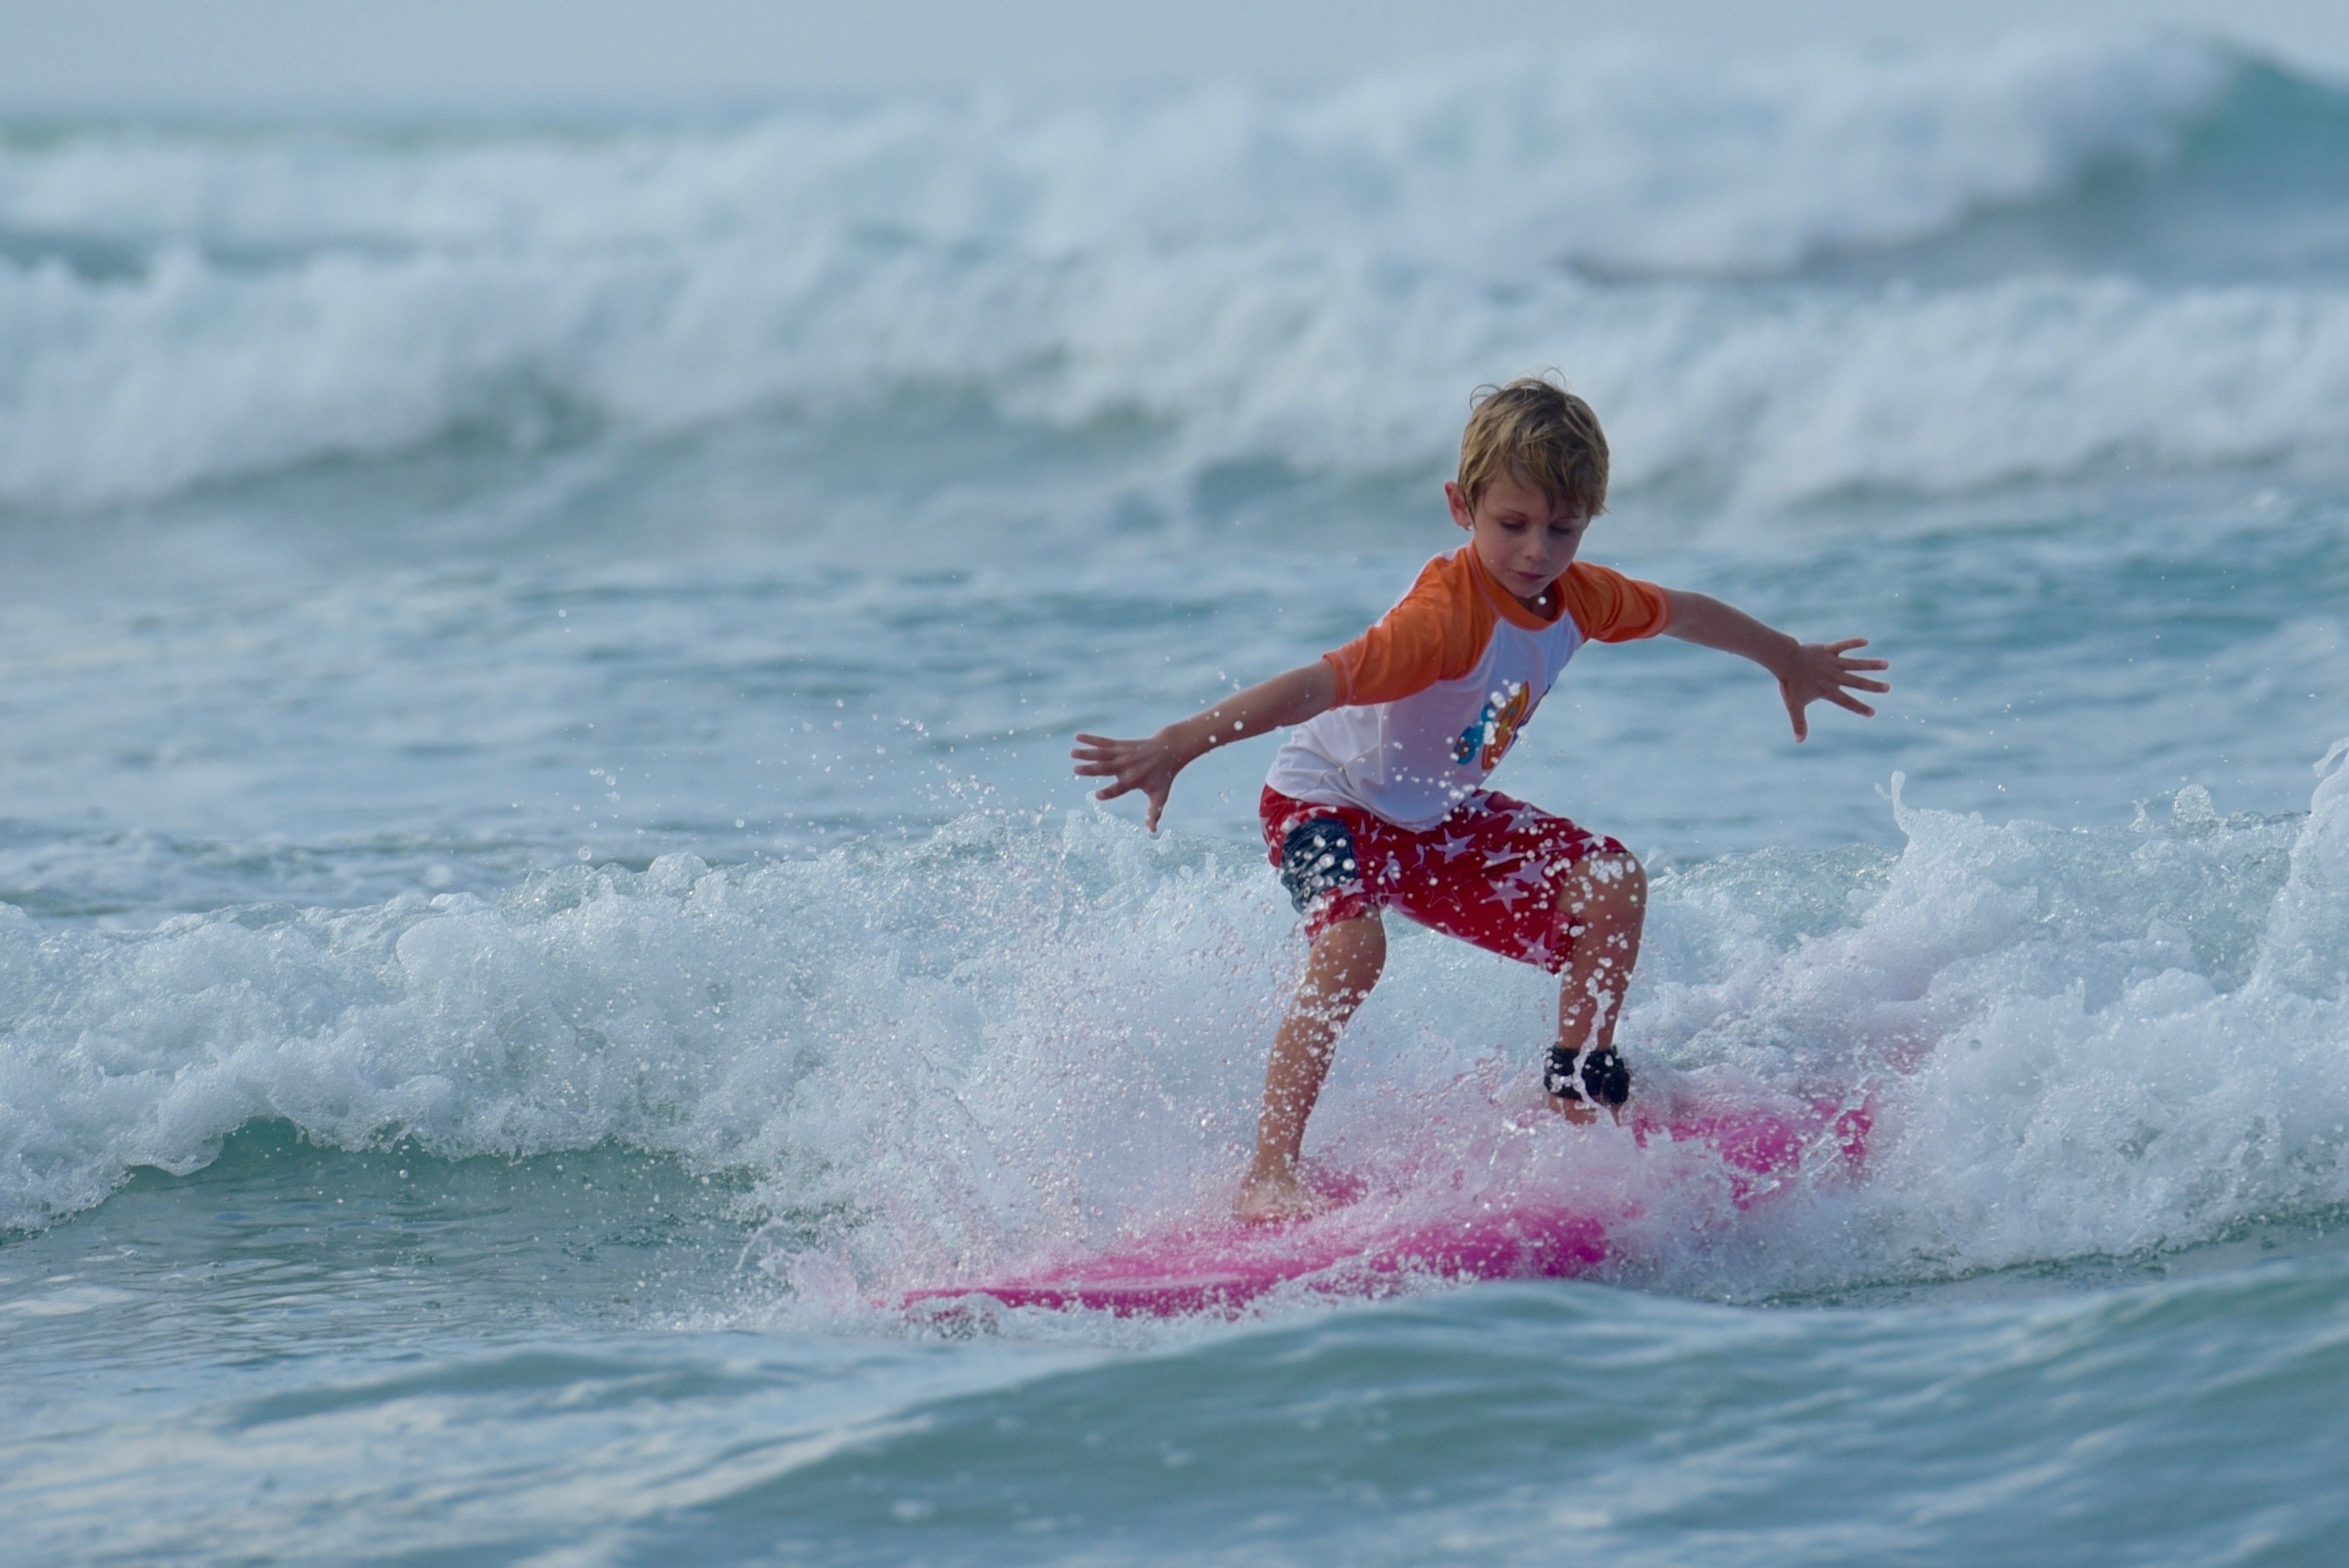
beach, sea, ocean, wave, surfing, surfboard, extreme sport, sports, skimboarding, water sport, wind wave, boardsport, surfing equipment and supplies, surface water sports, individual sports